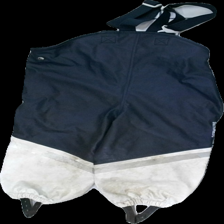
View: front
Type: Rain trousers
Category: Children
Brand: Didriksons
Colors: Blue, White
Material: 100% Polyester
Pattern: Logo print
Cut: Regular
Size: 92
Season: All
Stains: Major
Price range: <50
Recommended usage: Export